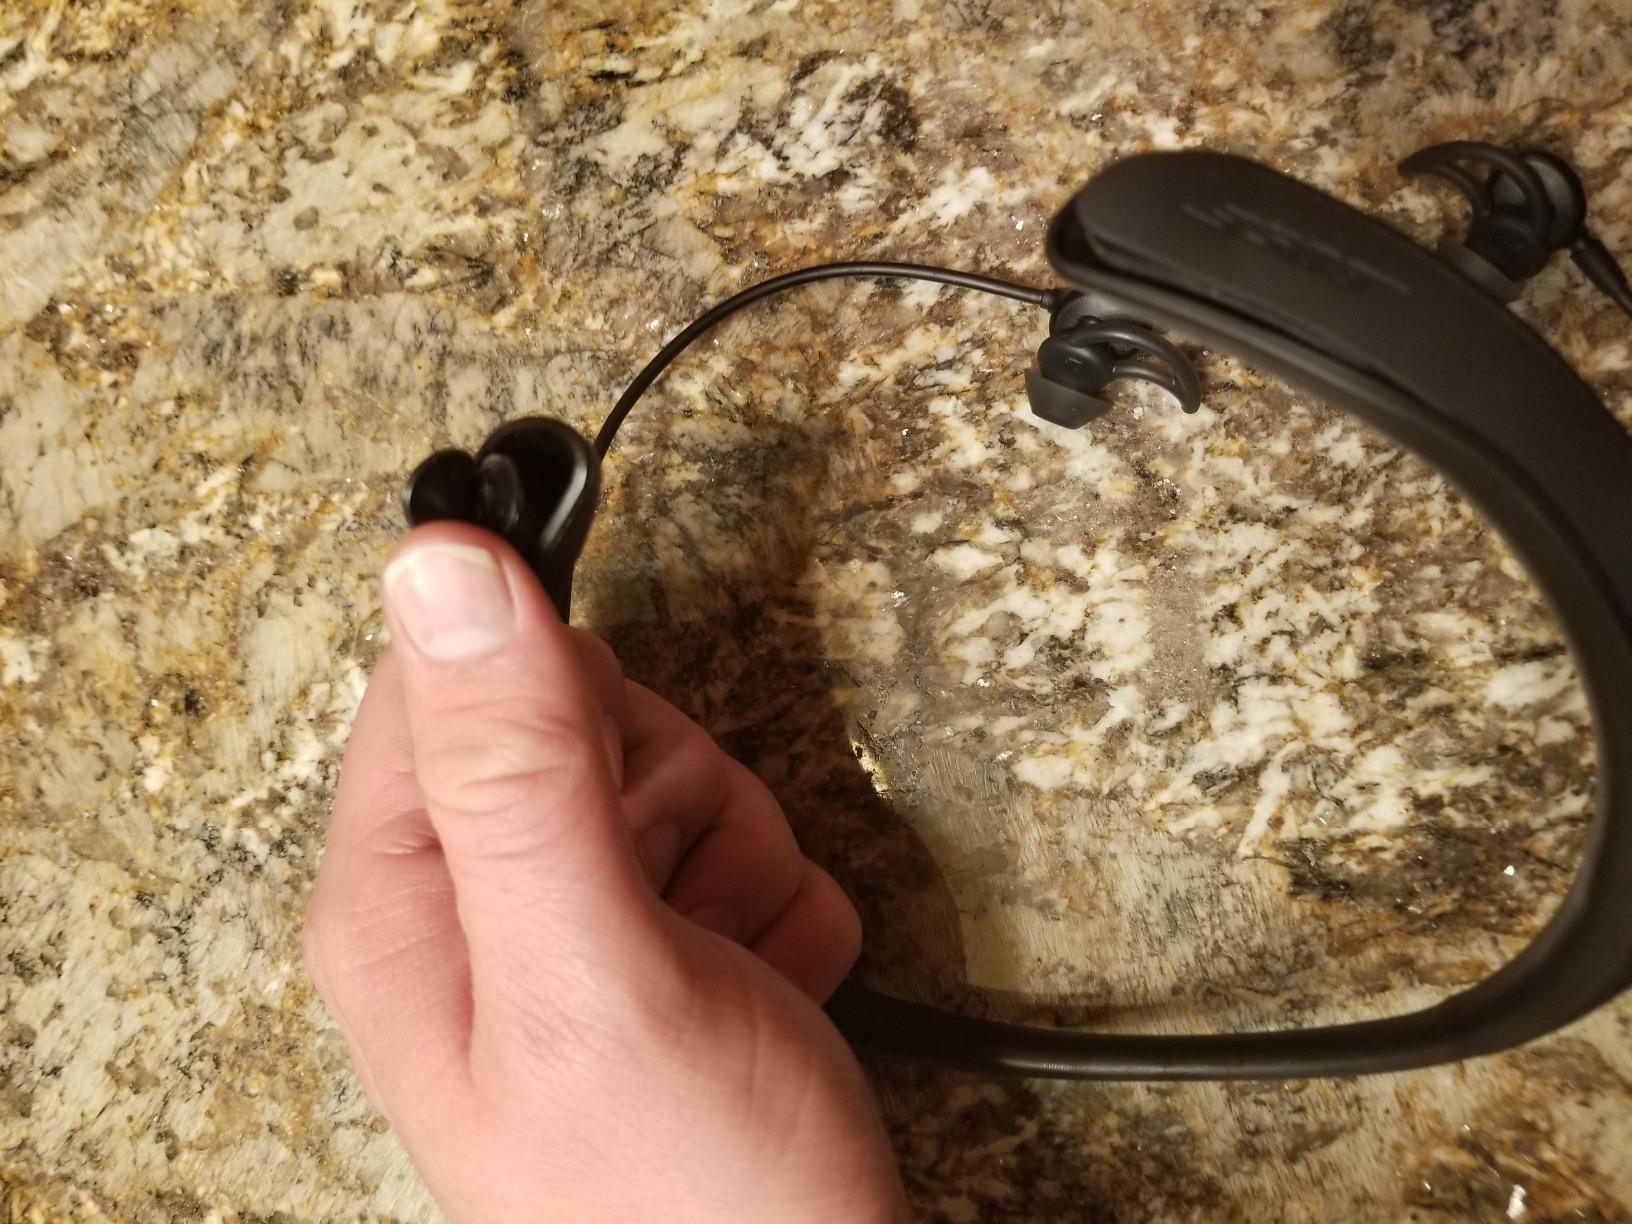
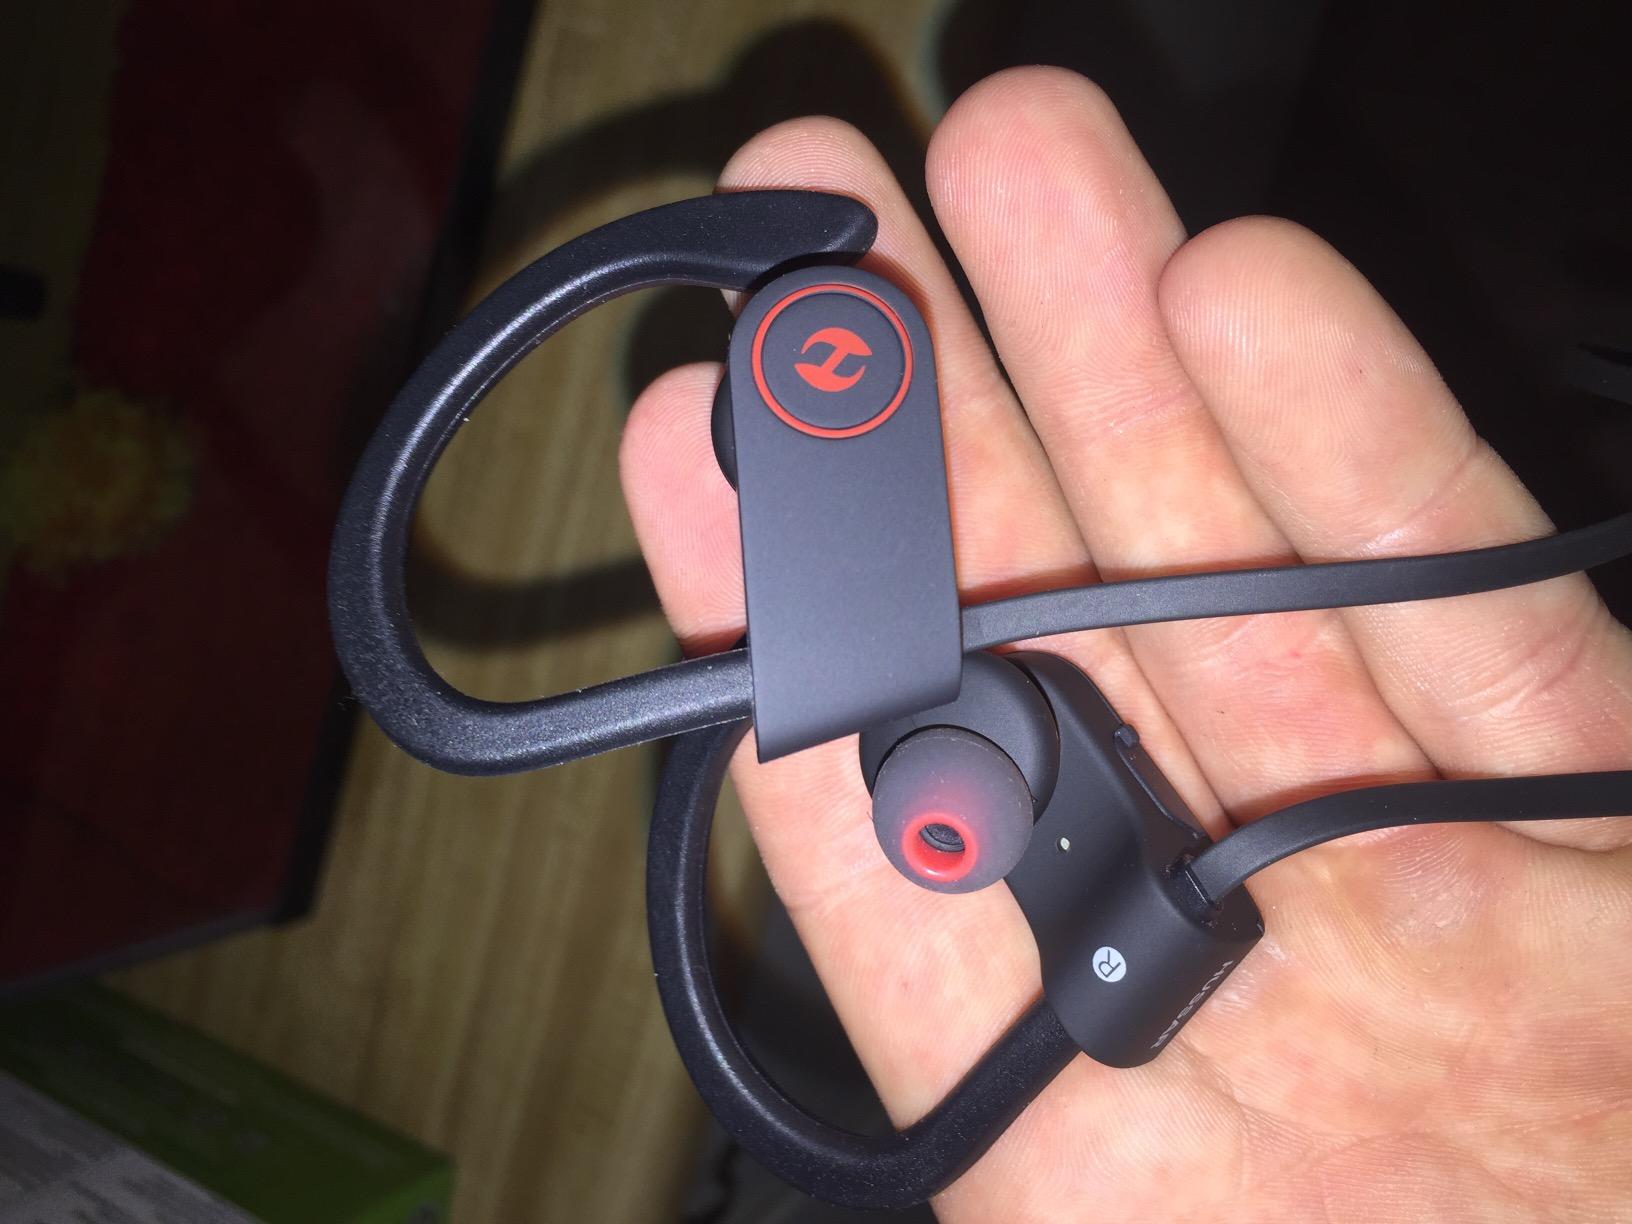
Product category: headphones
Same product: no